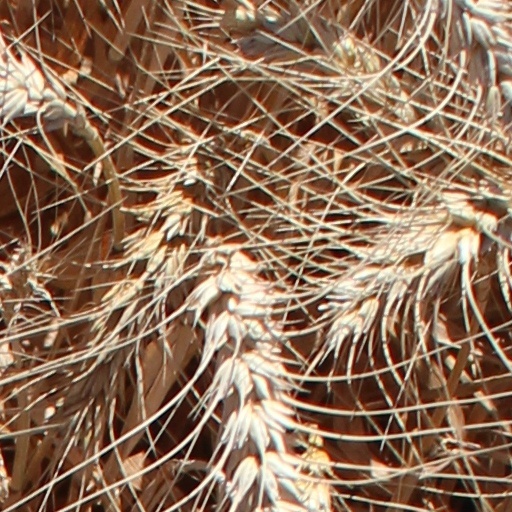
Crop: wheat